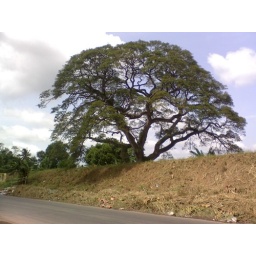
This is a random tree i came across in a random road in sri lanka